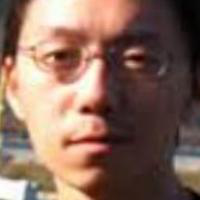
Age group: age 31-40